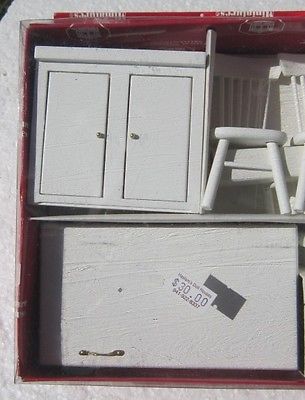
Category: table